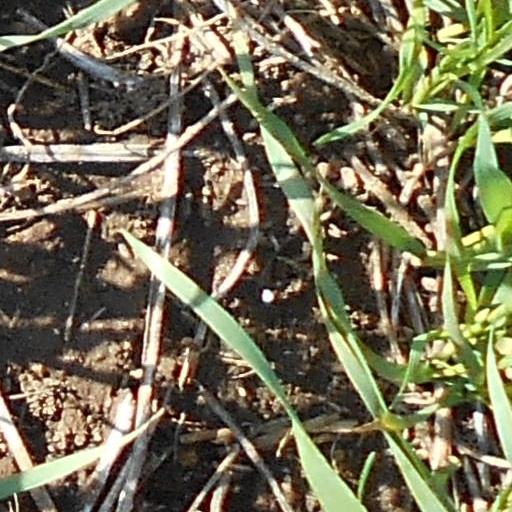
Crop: wheat